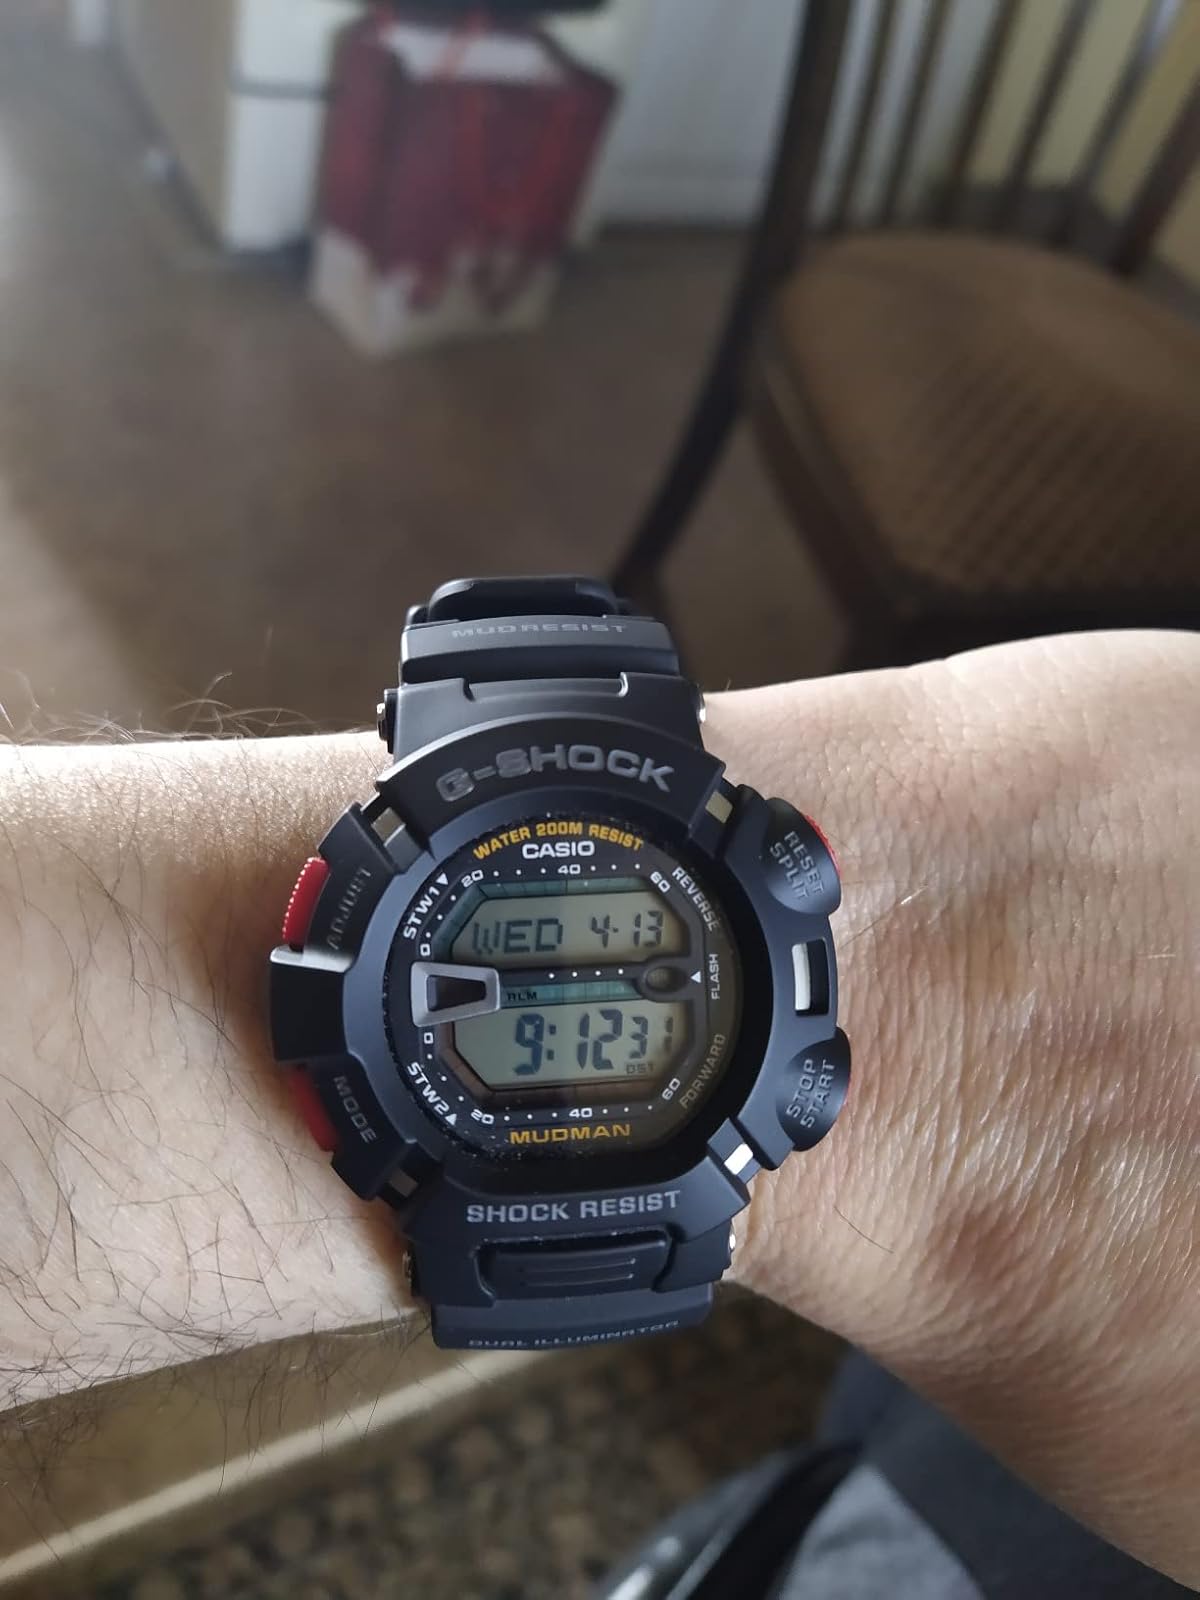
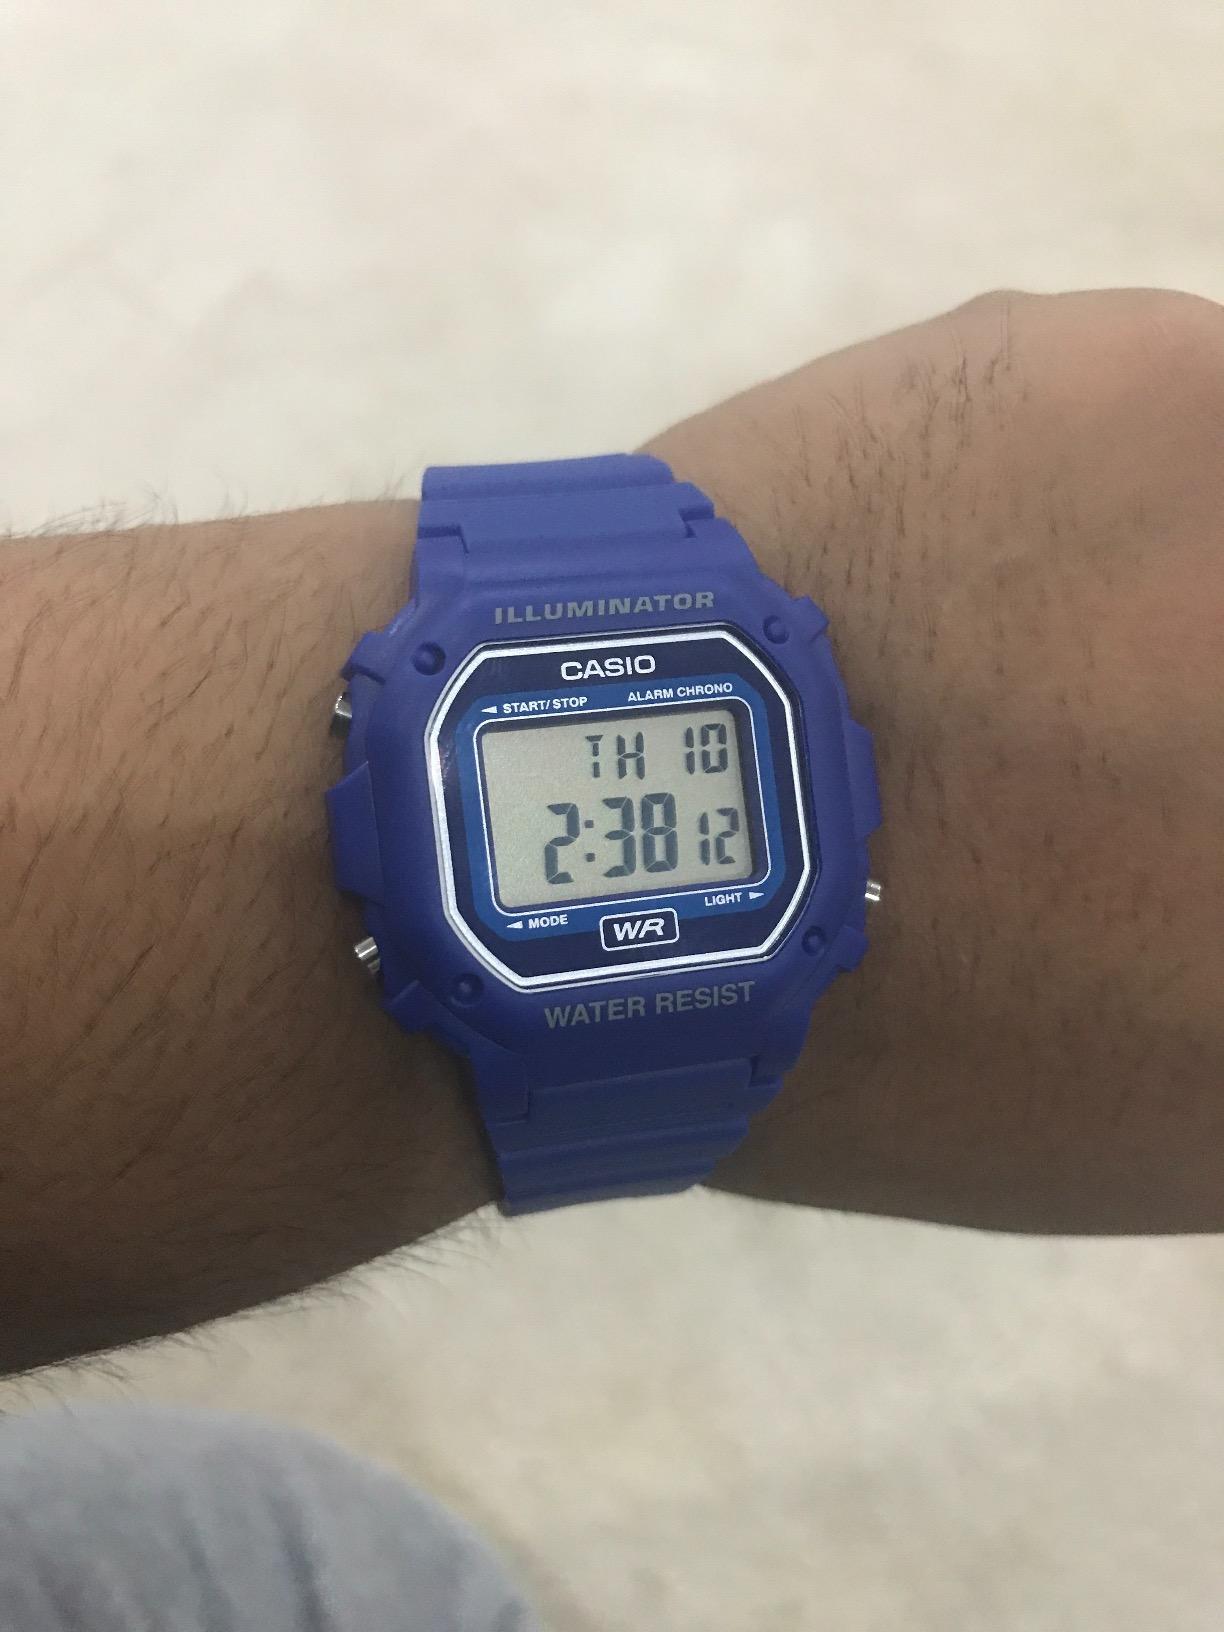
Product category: accessories_watch
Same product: no